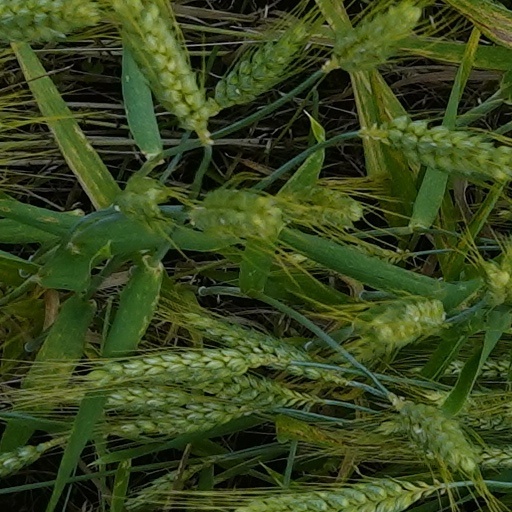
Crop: wheat